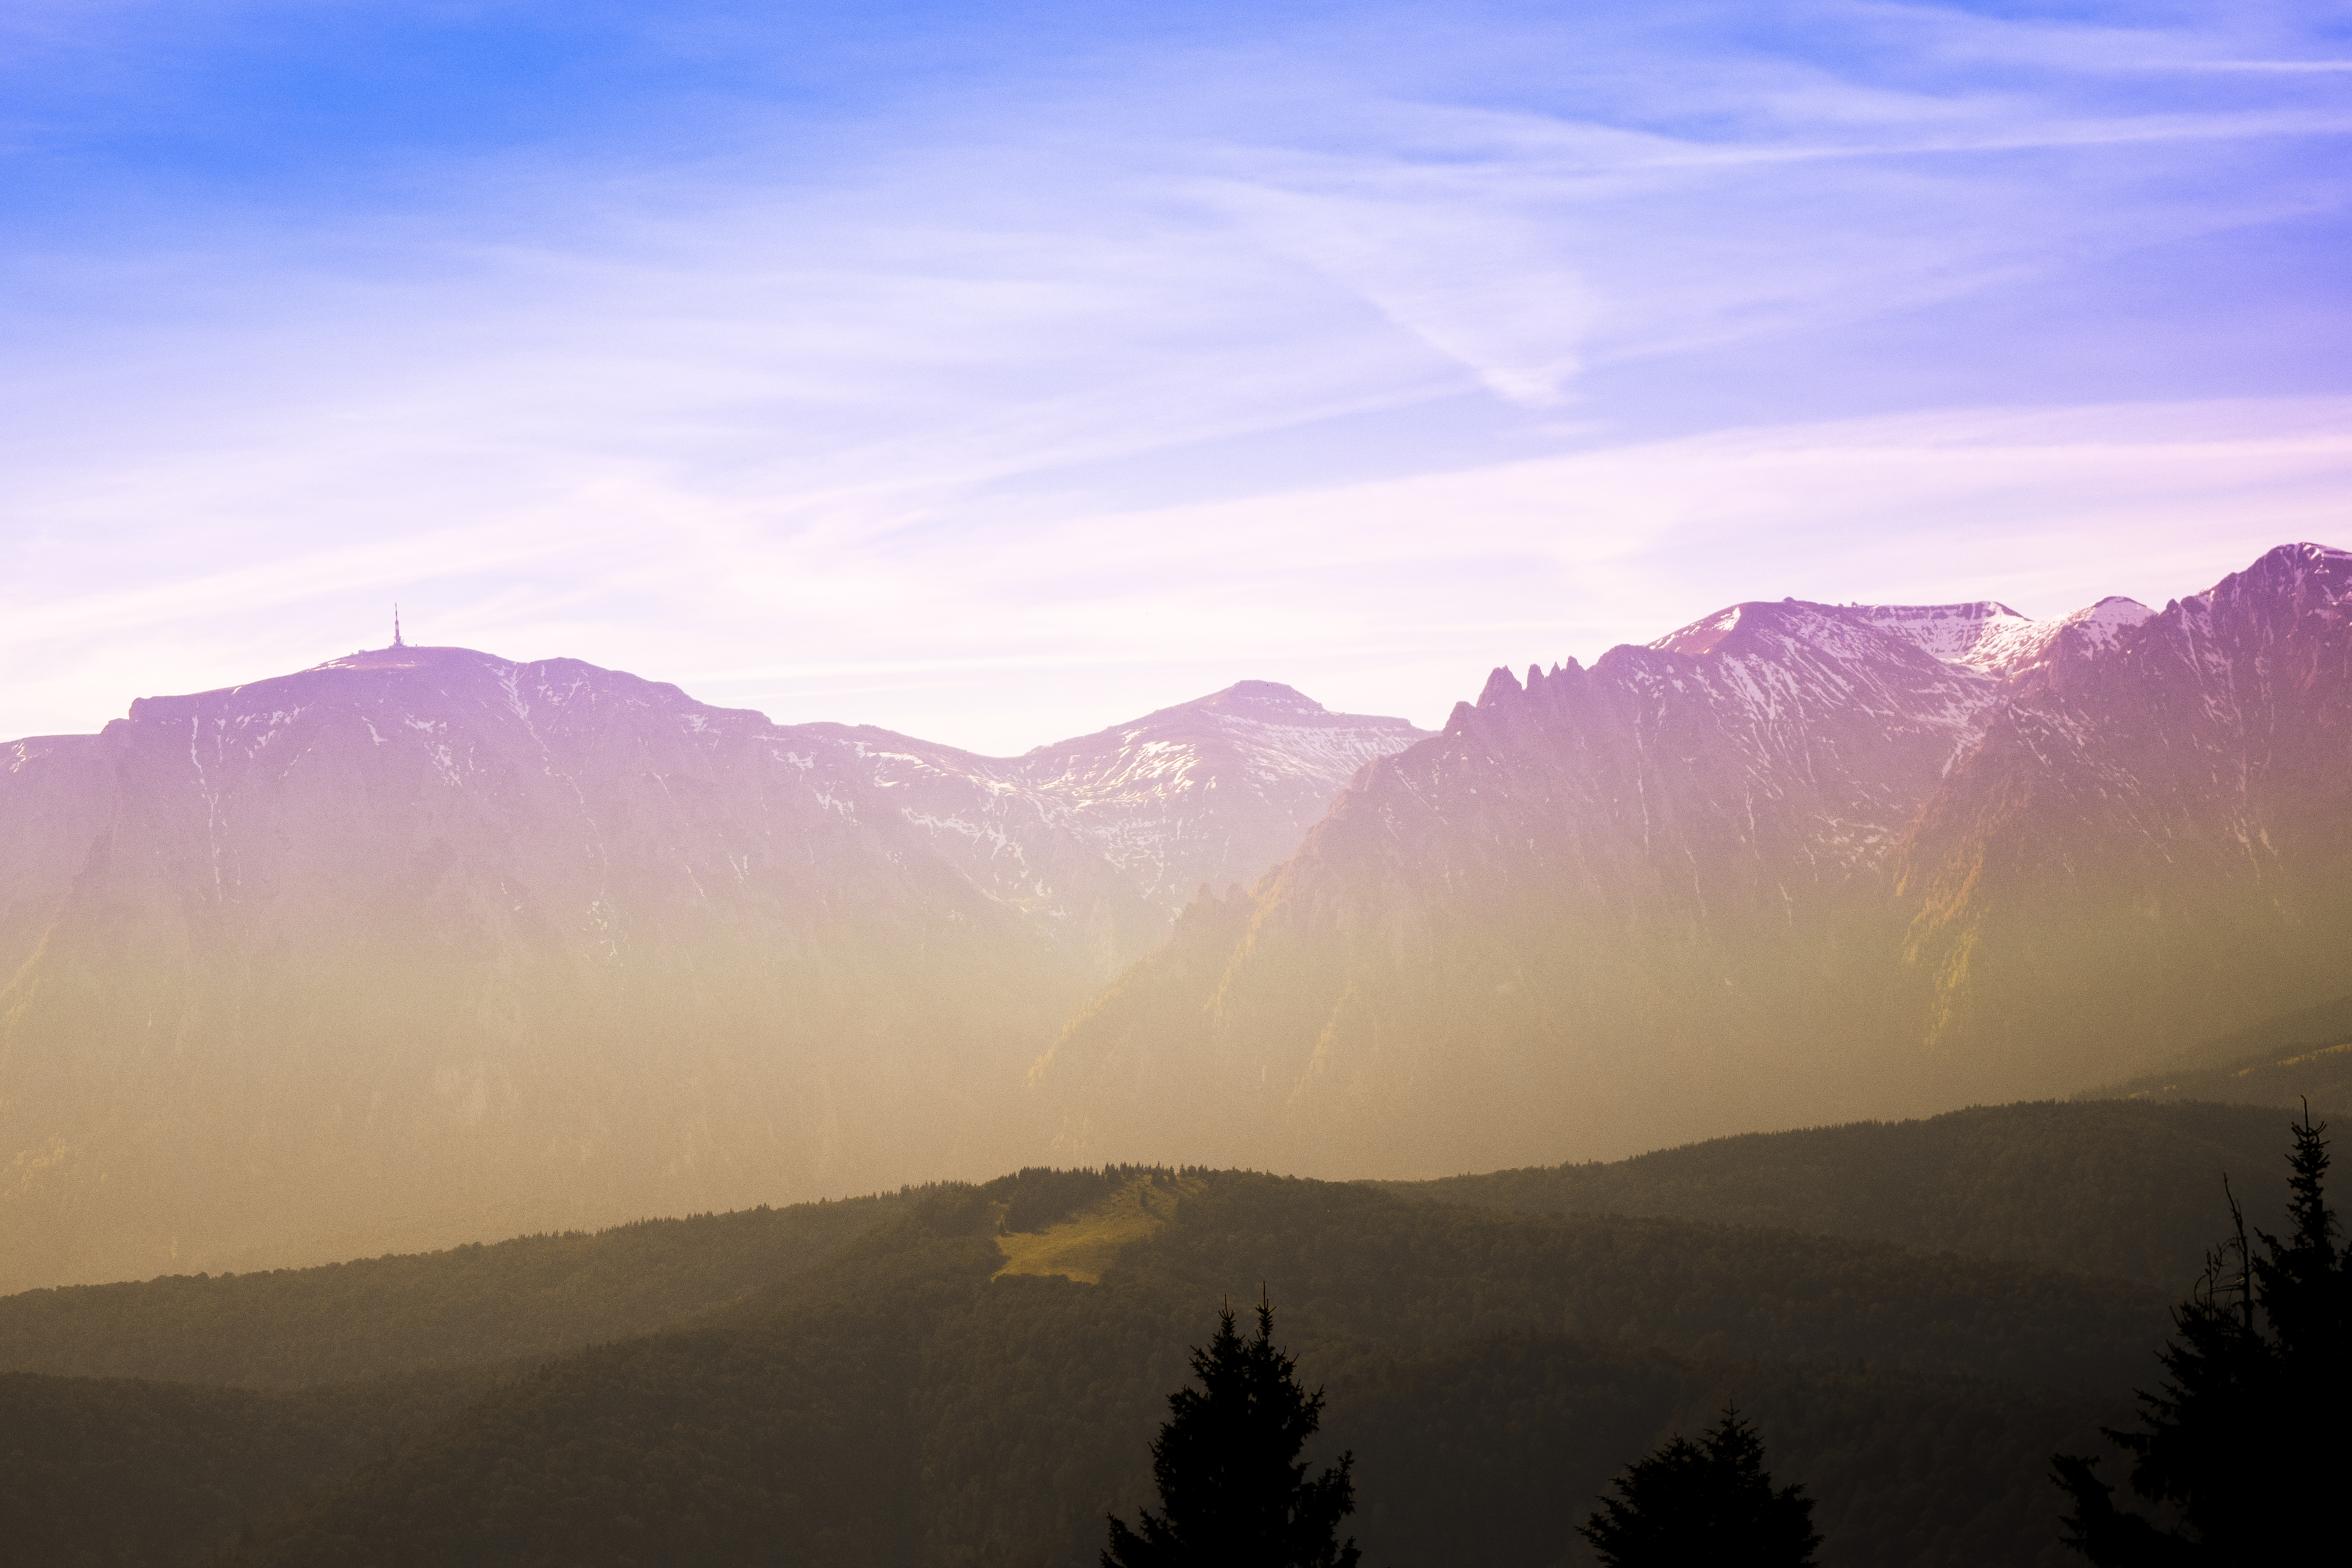
mountain, nature, adventures, moments, people, natural, sunset, sky, mountain range, mountainous landforms, morning, dawn, atmosphere, mount scenery, ridge, alps, cloud, tree, hill station, sunrise, hill, horizon, highland, sunlight, mist, national park, evening, landscape, haze, meteorological phenomenon, afterglow, computer wallpaper